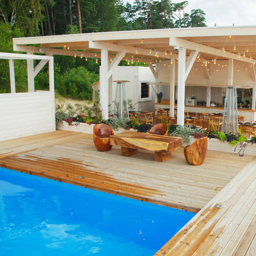
summer luxury terrace for relaxation on open air in the summer beach with wooden sofas , tables and the pool .